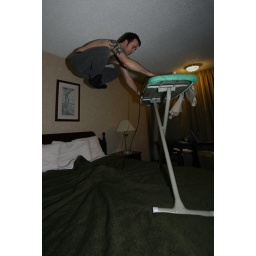
ironing my shirt in bed